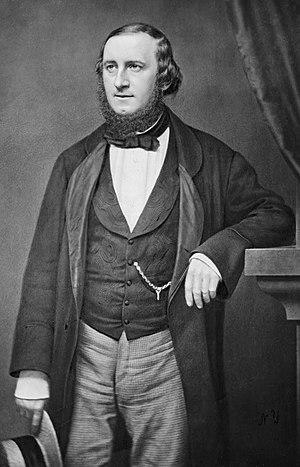
William Vincent Wallace, né à Waterford le 11 mars 1812 et mort à Sauveterre-de-Comminges le 12 octobre 1865, est un pianiste et compositeur irlandais.